Apache tears

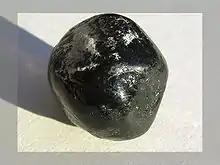
An Apache tear

Apache tears are rounded pebbles of obsidian or "obsidianites" composed of black or dark-colored natural volcanic glass, usually of rhyolitic composition and bearing conchoidal fracture. Also known by the lithologic term marekanite, this variety of obsidian occurs as subrounded to subangular bodies up to about in diameter, often bearing indented surfaces. Internally the pebbles sometimes contain fine bands or microlites and though in reflected light they appear black and opaque, they may be translucent in transmitted light. Apache tears fall between 5 and 5.5 in hardness on the Mohs scale.